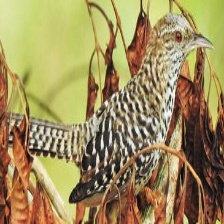
Species: FASCIATED WREN
Scientific name: CAMPYLORHYNCHUS FASCIATUS